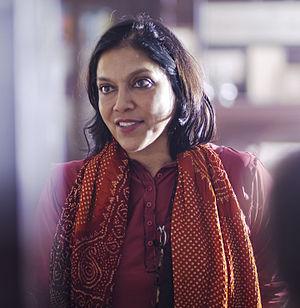
Mira Nair, née le 15 octobre 1957 à Bhubaneshwar, est une productrice et réalisatrice indo-américaine. Sa société de production, Mirabai Films est spécialisée dans les films, réservé au public international, abordant la société indienne, que ce soit dans les domaines économiques, sociaux ou culturels. Parmi ses films les plus connus sont Mississippi Masala, Le Mariage des moussons, lauréat du Lion d'or à la Mostra de Venise et Salaam Bombay !, nommé pour l'Oscar du meilleur film en langue étrangère.